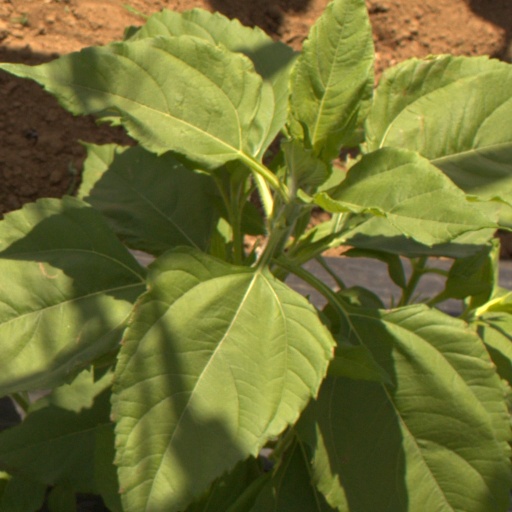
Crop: Jerusalem artichoke